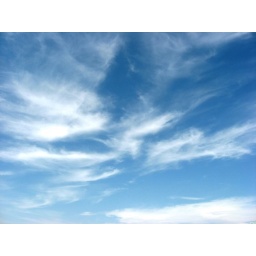
blue sky in midi